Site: brandenburg
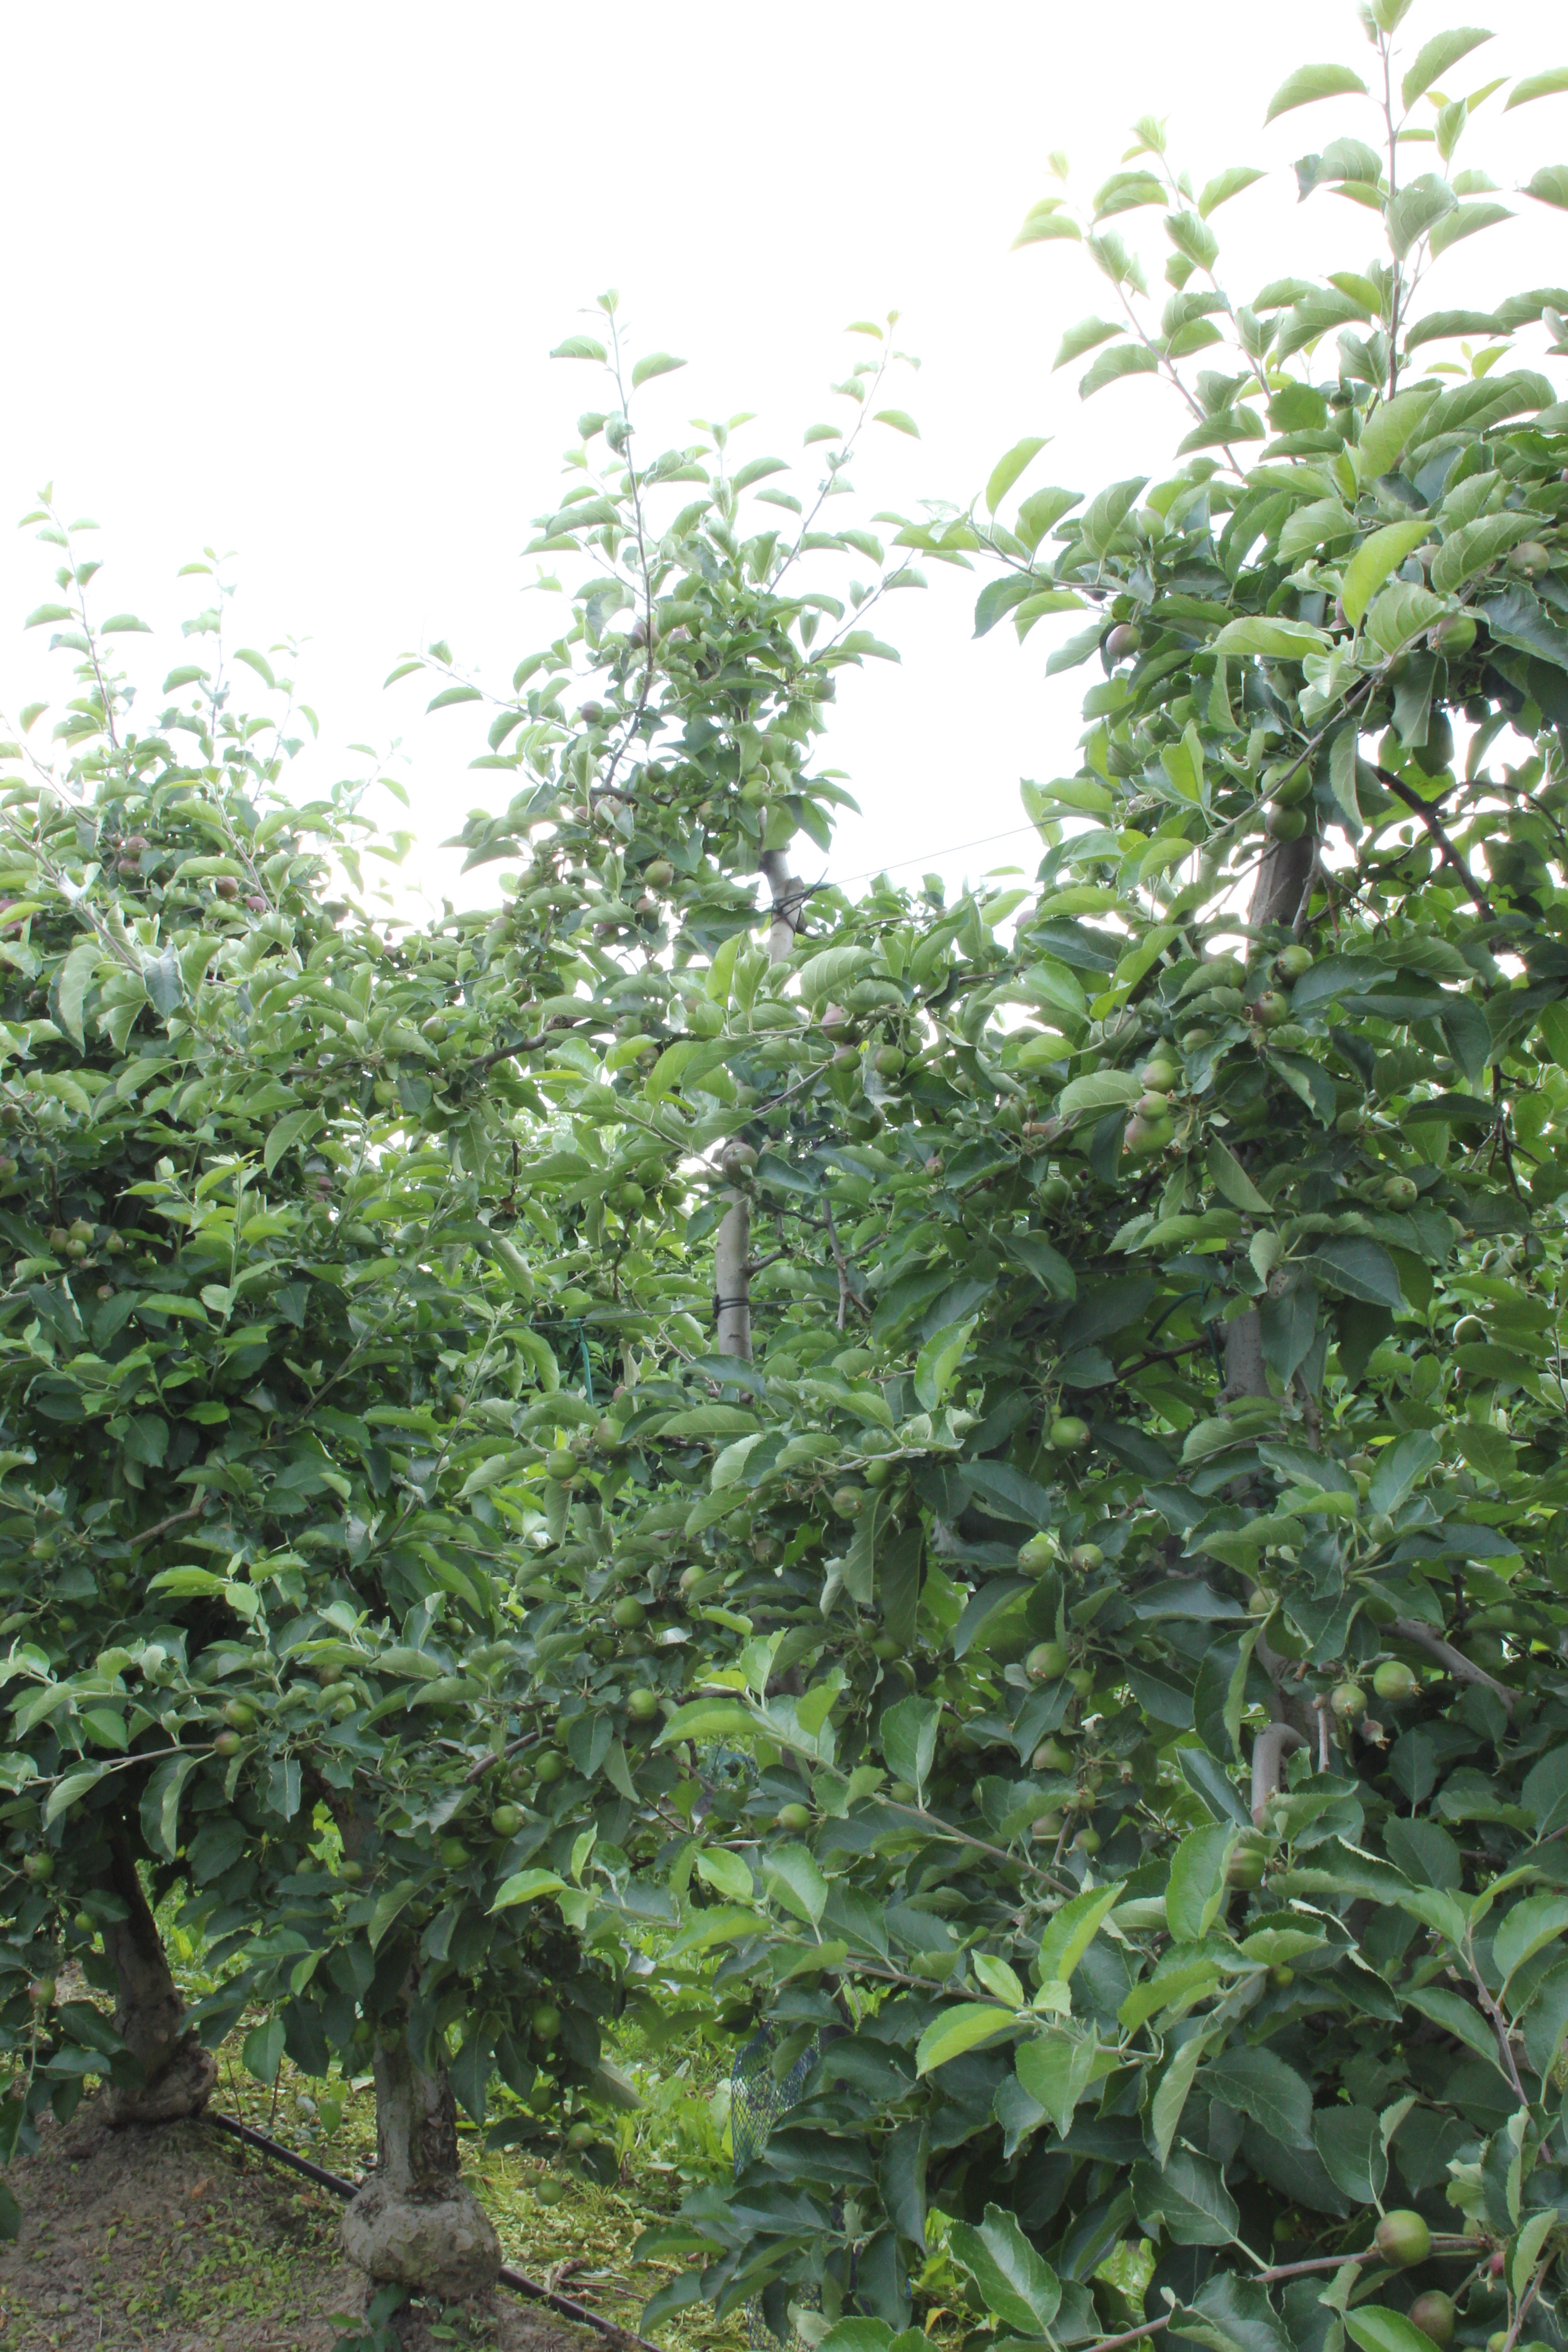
Growth stage (BBCH 73): Development of fruit